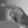
ASL letter: P